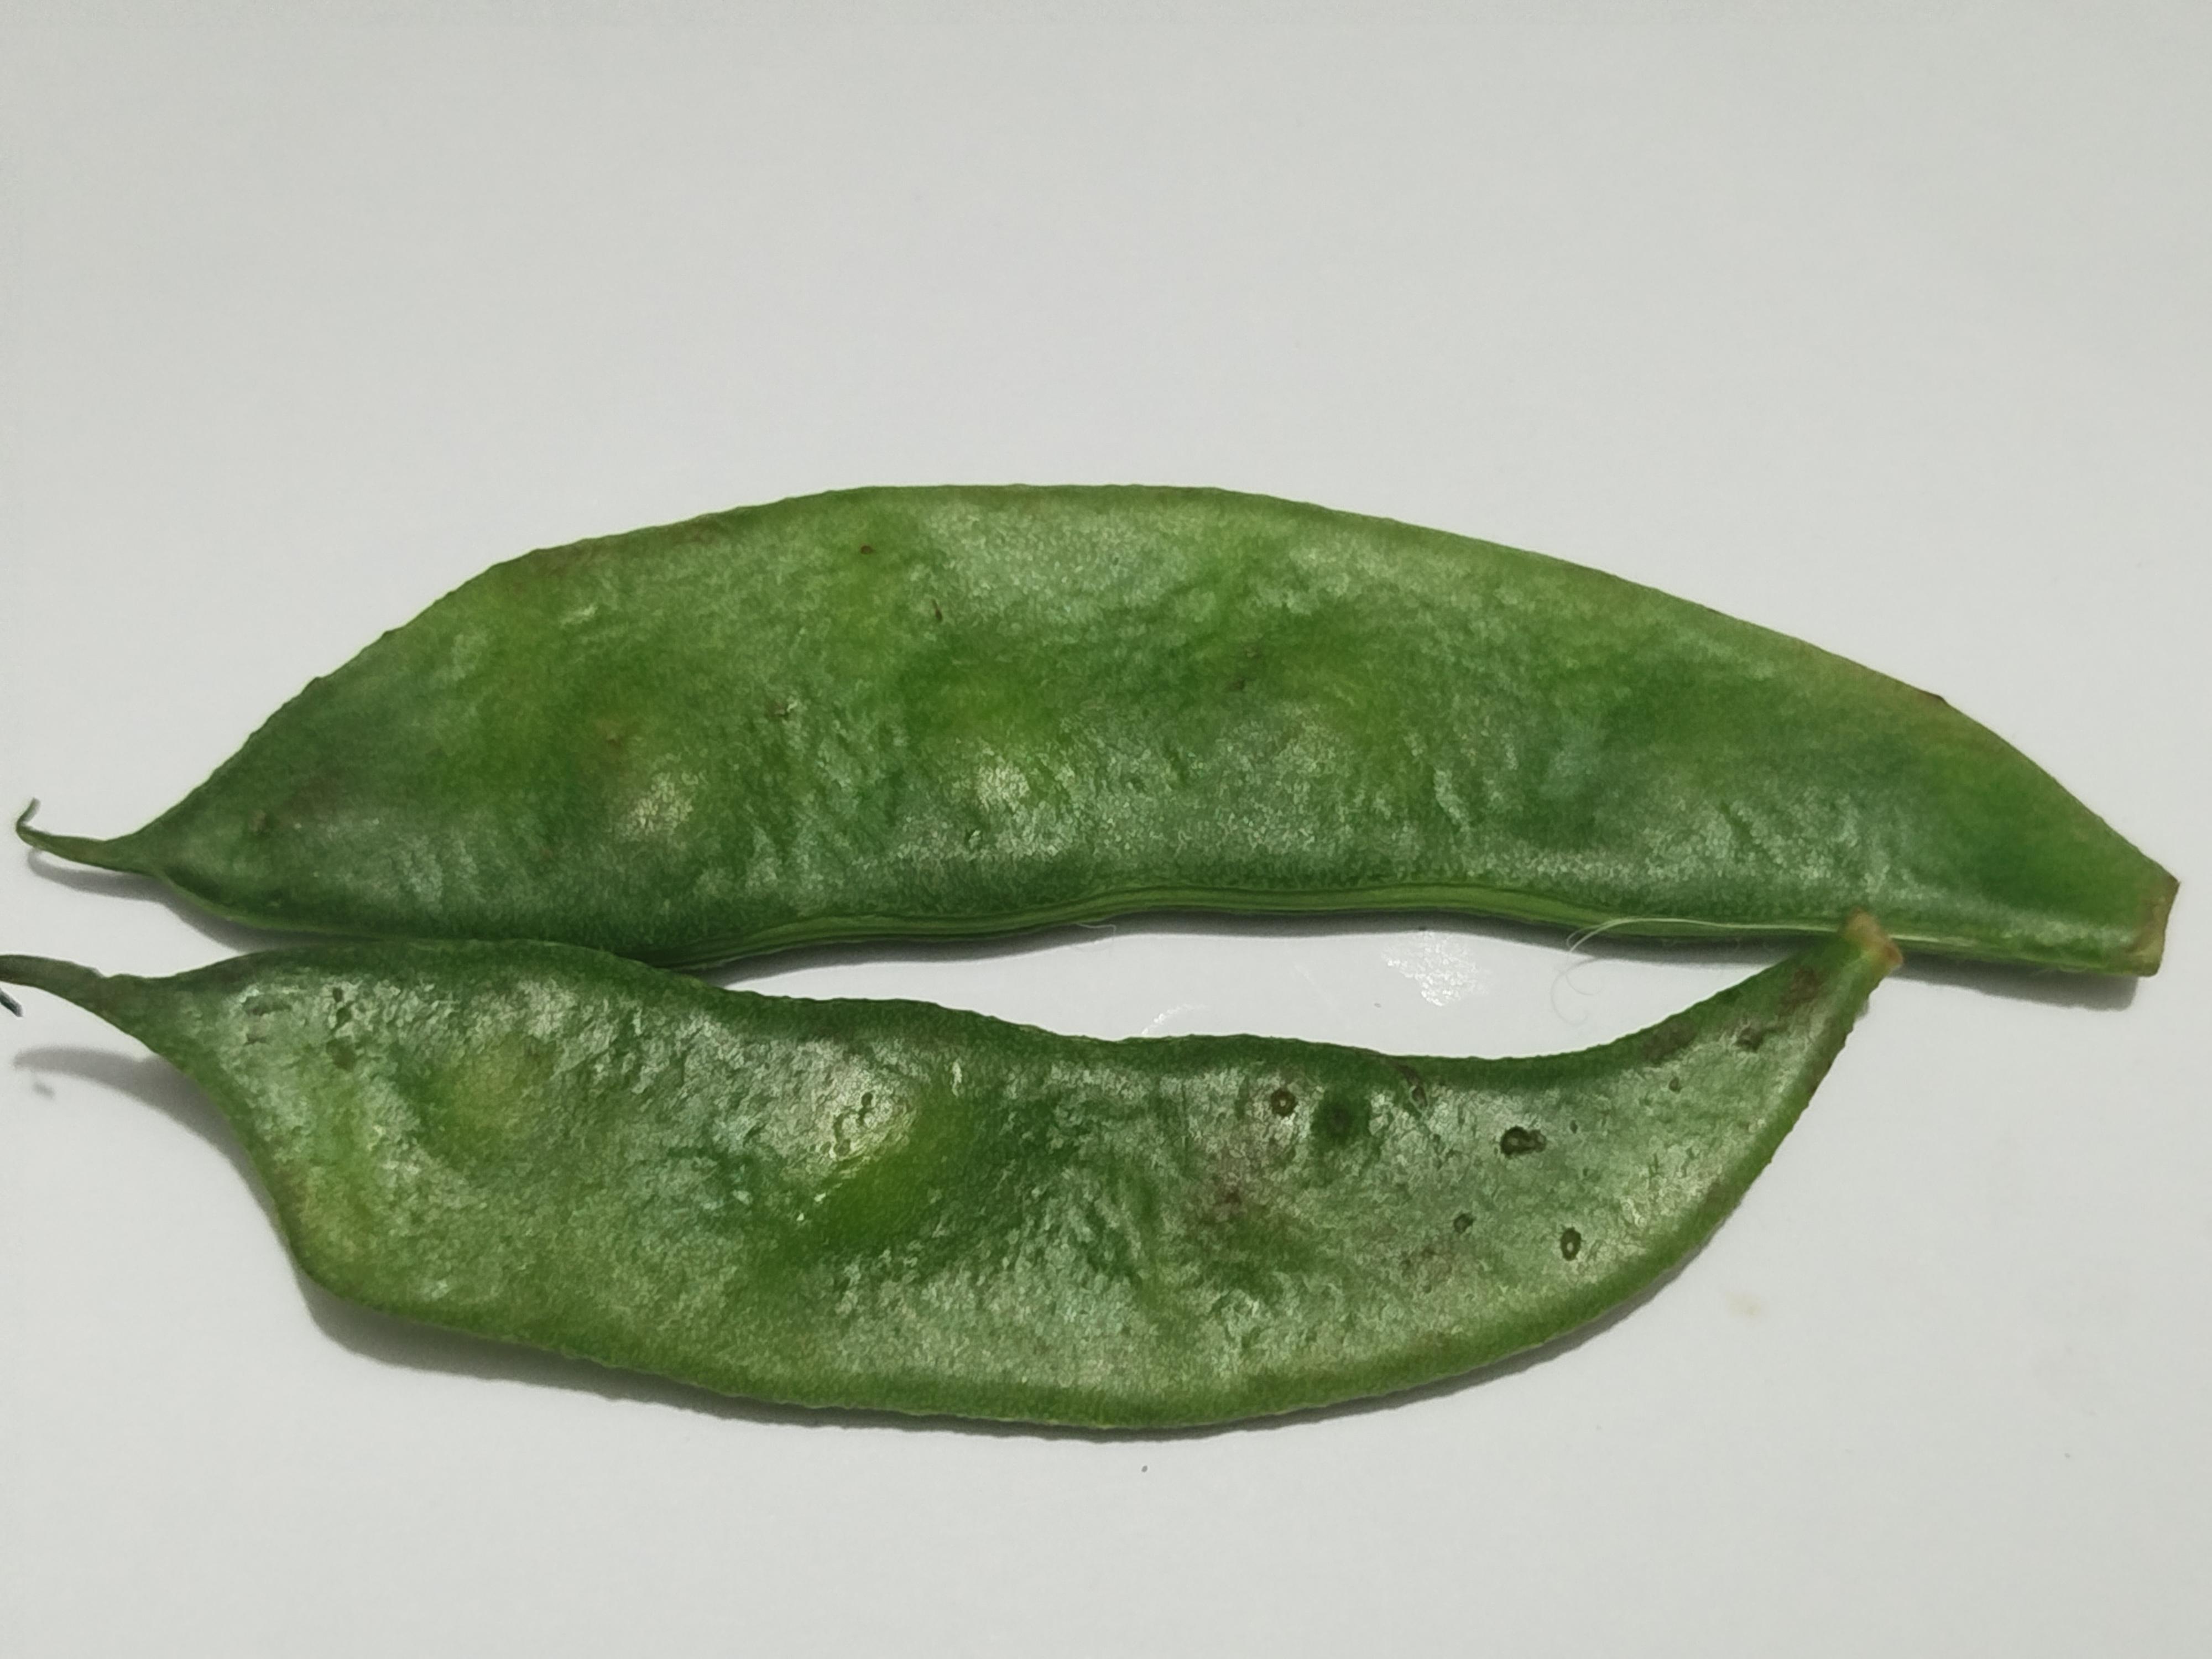
Label: Bean